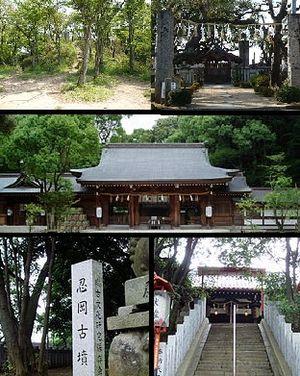
Shijōnawate est une municipalité ayant le statut de ville dans la préfecture d'Osaka au Japon. La ville a reçu ce statut en 1970. En 2017, la ville a le maire le plus jeune du Japon.